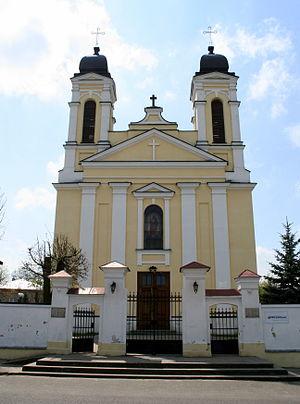
Suchożebry est un village polonais de la gmina de Suchożebry dans la powiat de Siedlce de la voïvodie de Mazovie dans le centre-est de la Pologne.